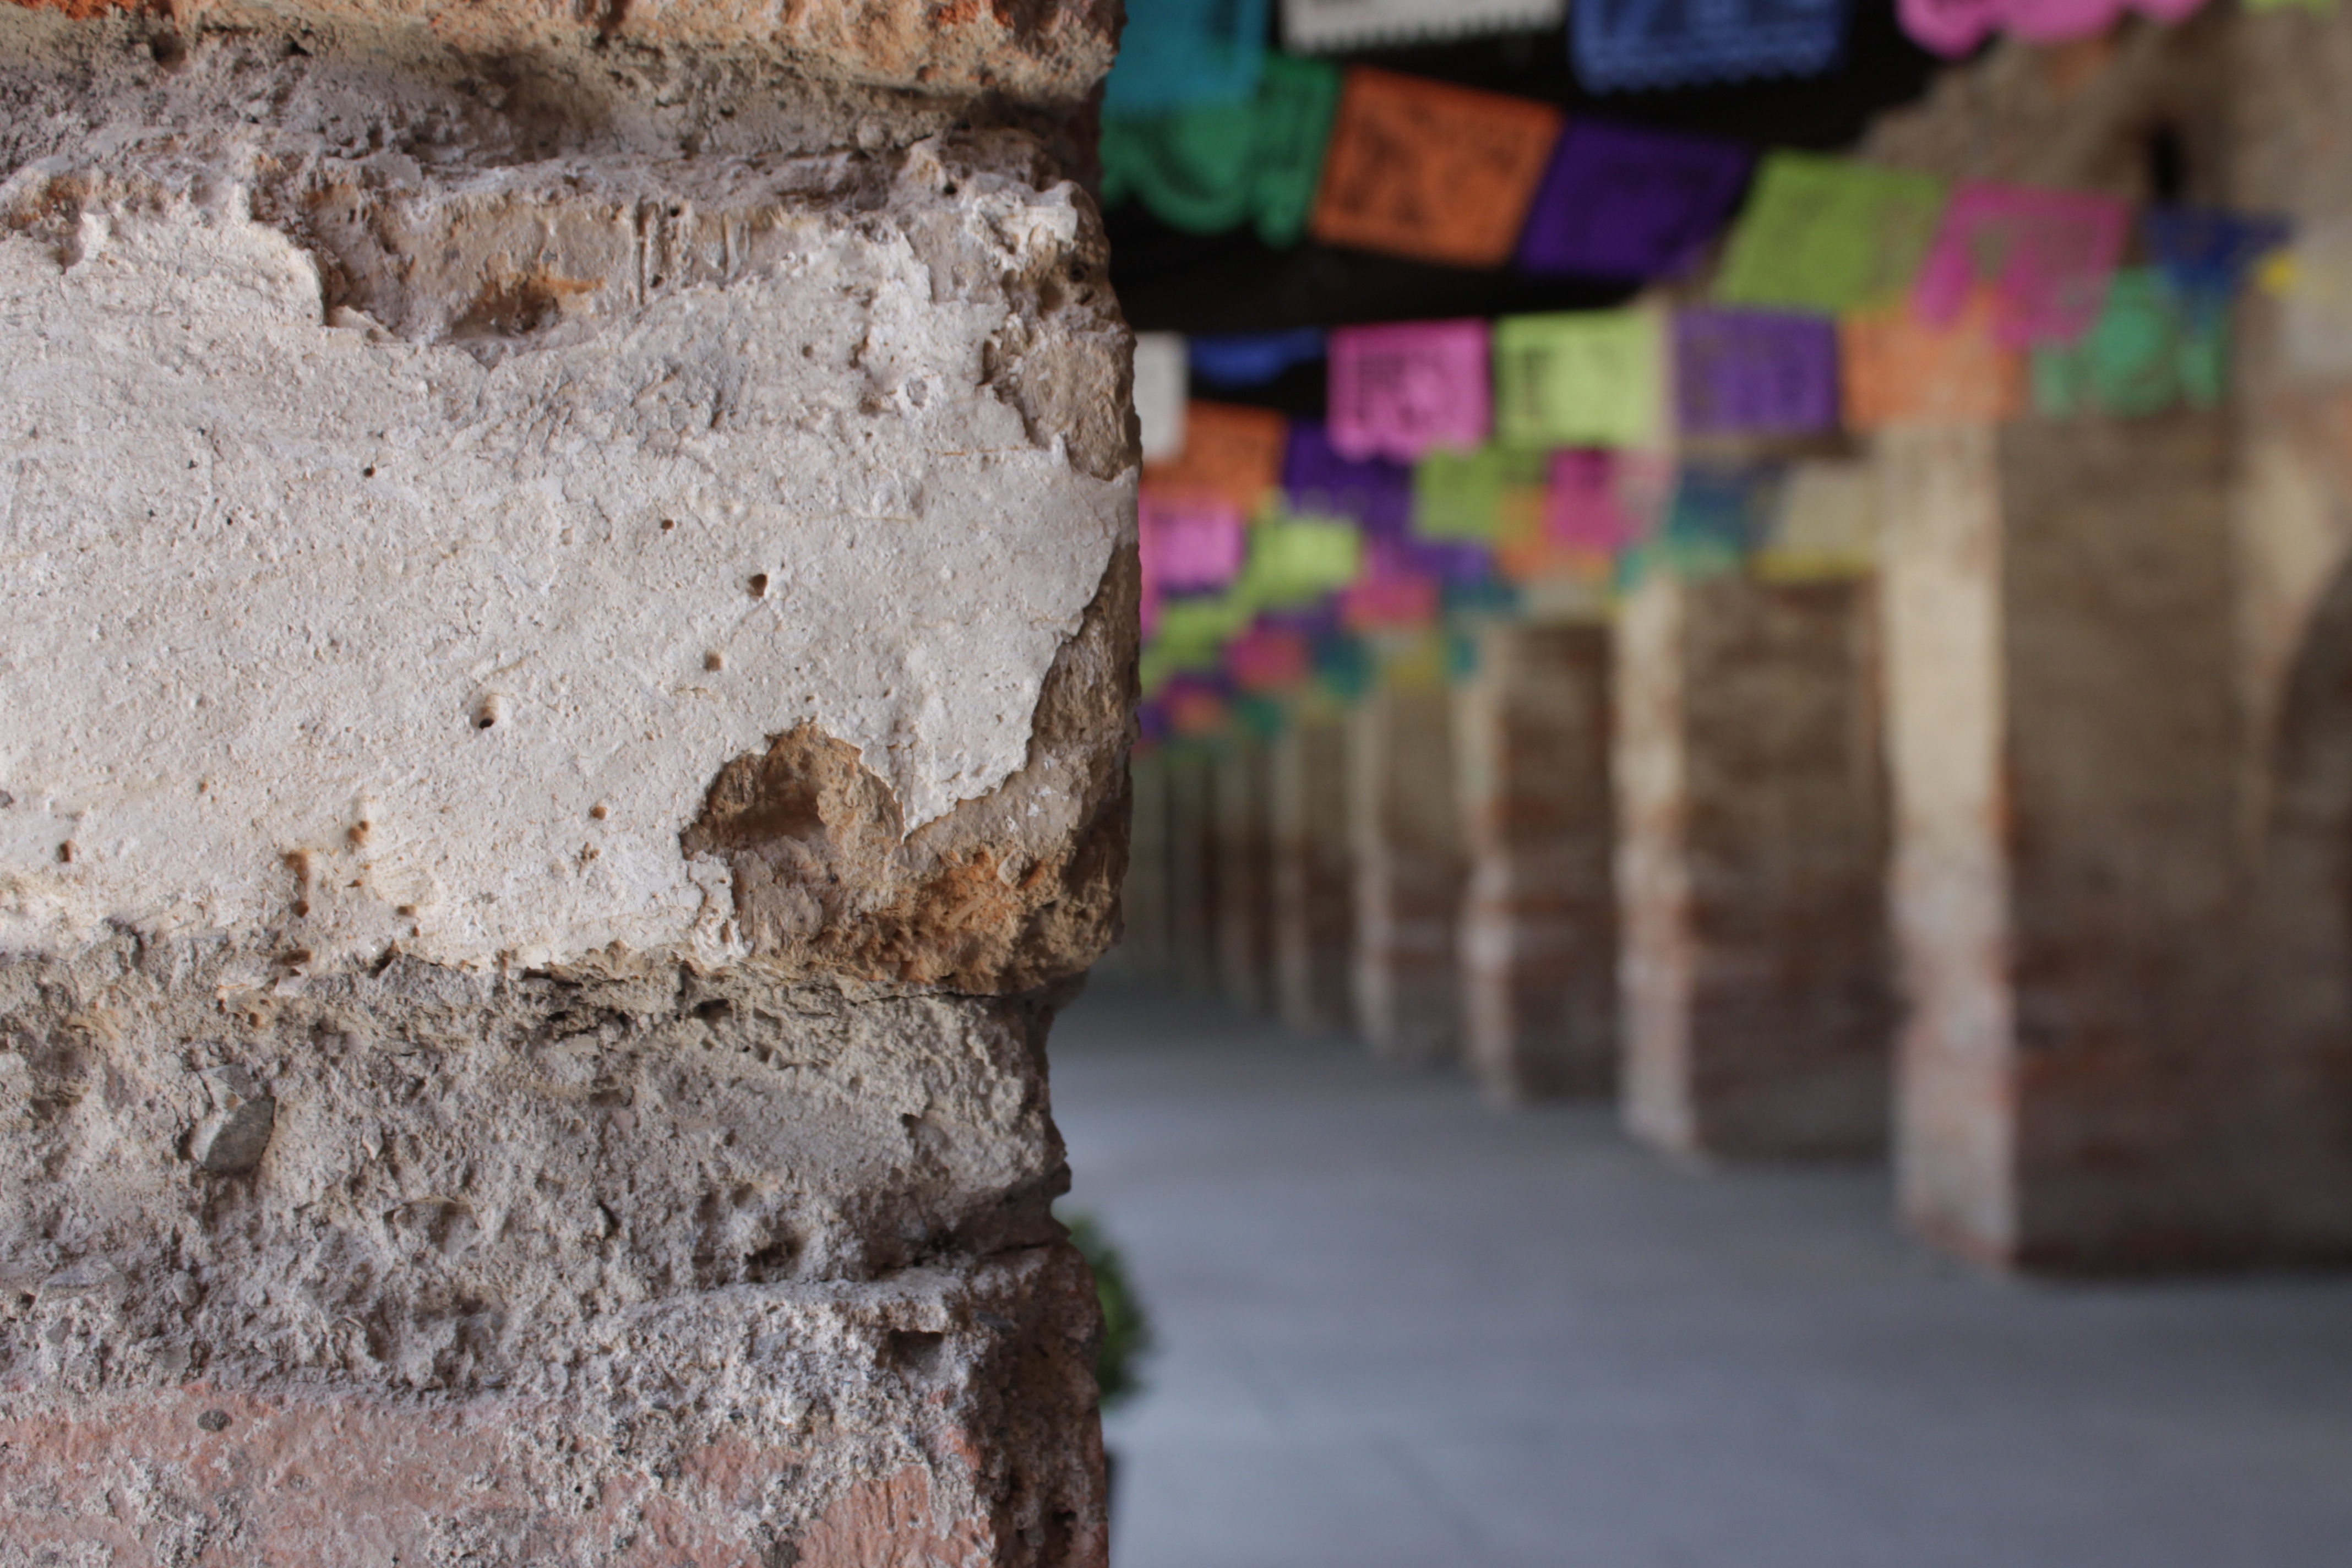
rock, winter, wood, wall, color, soil, brick, material, temple, ancient history